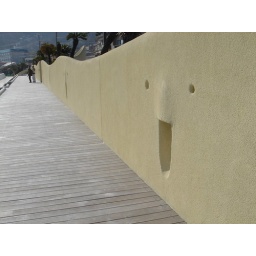
A wall with smiley face on the ocean front in Atagawa